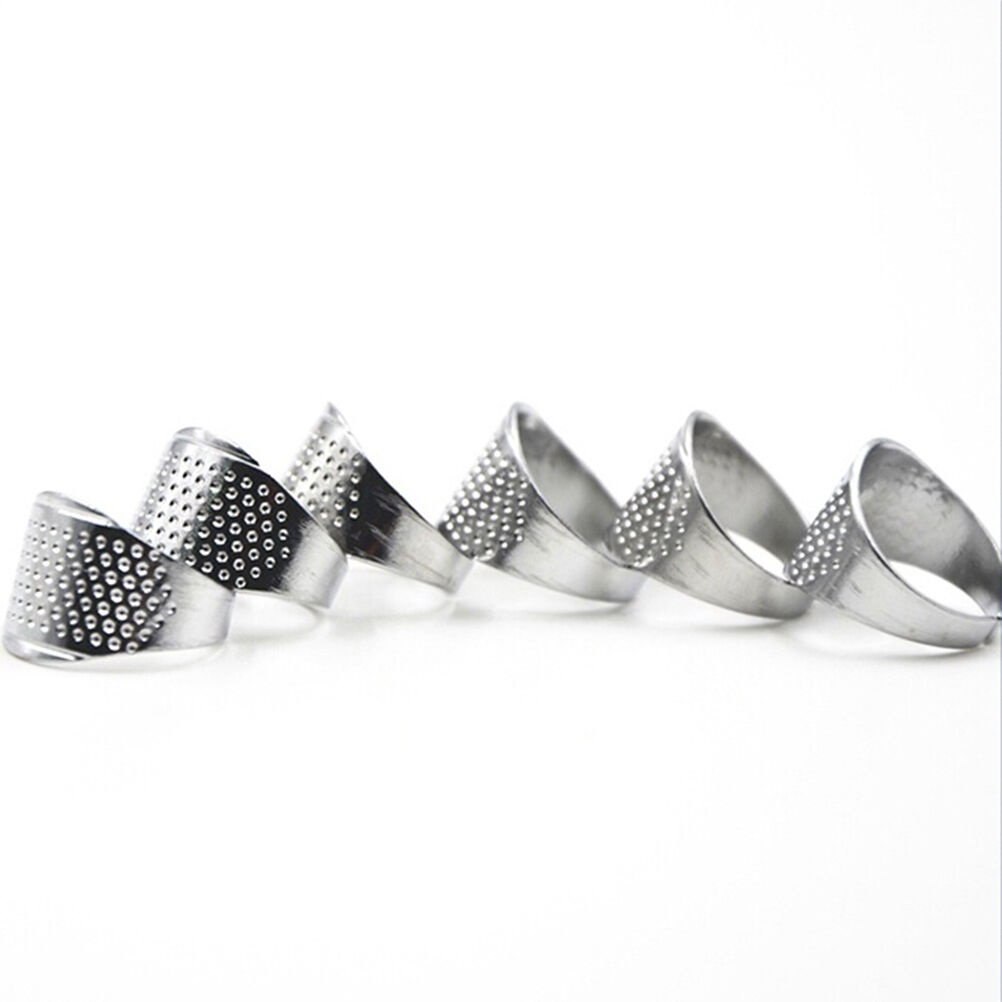
5X Thimble Sewing Quilting Metal Thimble Ring DIY Leather Finger Protector JR
Brand: Shop2IndiaBei
ITEM NAME:5X Thimble Sewing Quilting Metal Thimble Ring DIY Leather Finger Protector JR.Ring in sewing thimble played an important role, and avoid holding the needle prick finger pain. In the part of our sewing is indispensable.
Category: Arts & Entertainment > Hobbies & Creative Arts > Arts & Crafts > Art & Crafting Tools > Thimbles & Sewing Palms > Thimbles